List of birds of Saint Helena

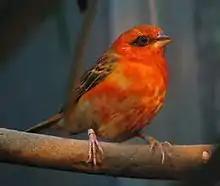
Red fody, a common introduced species

The weavers are small passerine birds related to the finches. They are seed-eating birds with rounded conical bills. The males of many species are brightly coloured, usually in red or yellow and black, some species show variation in colour only in the breeding season.